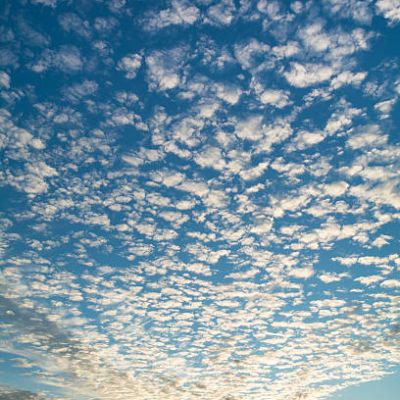
Cloud type: Altocumulus (Ac)